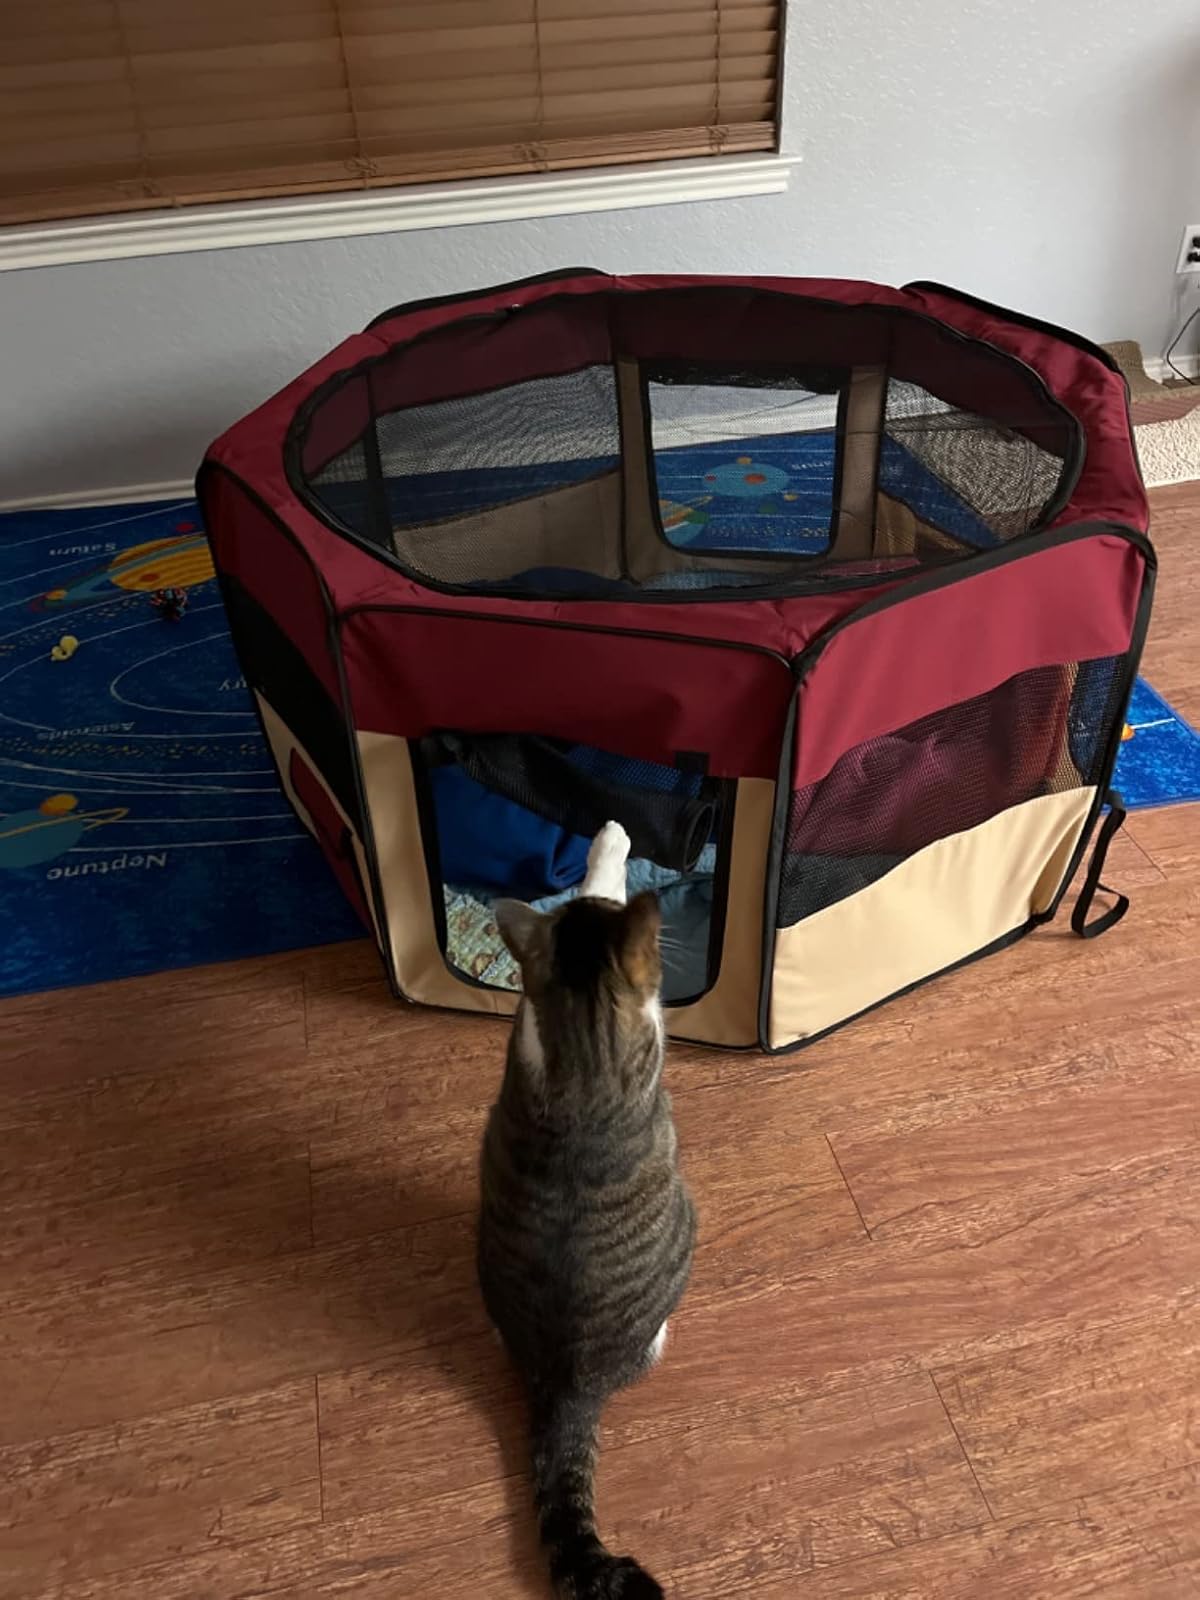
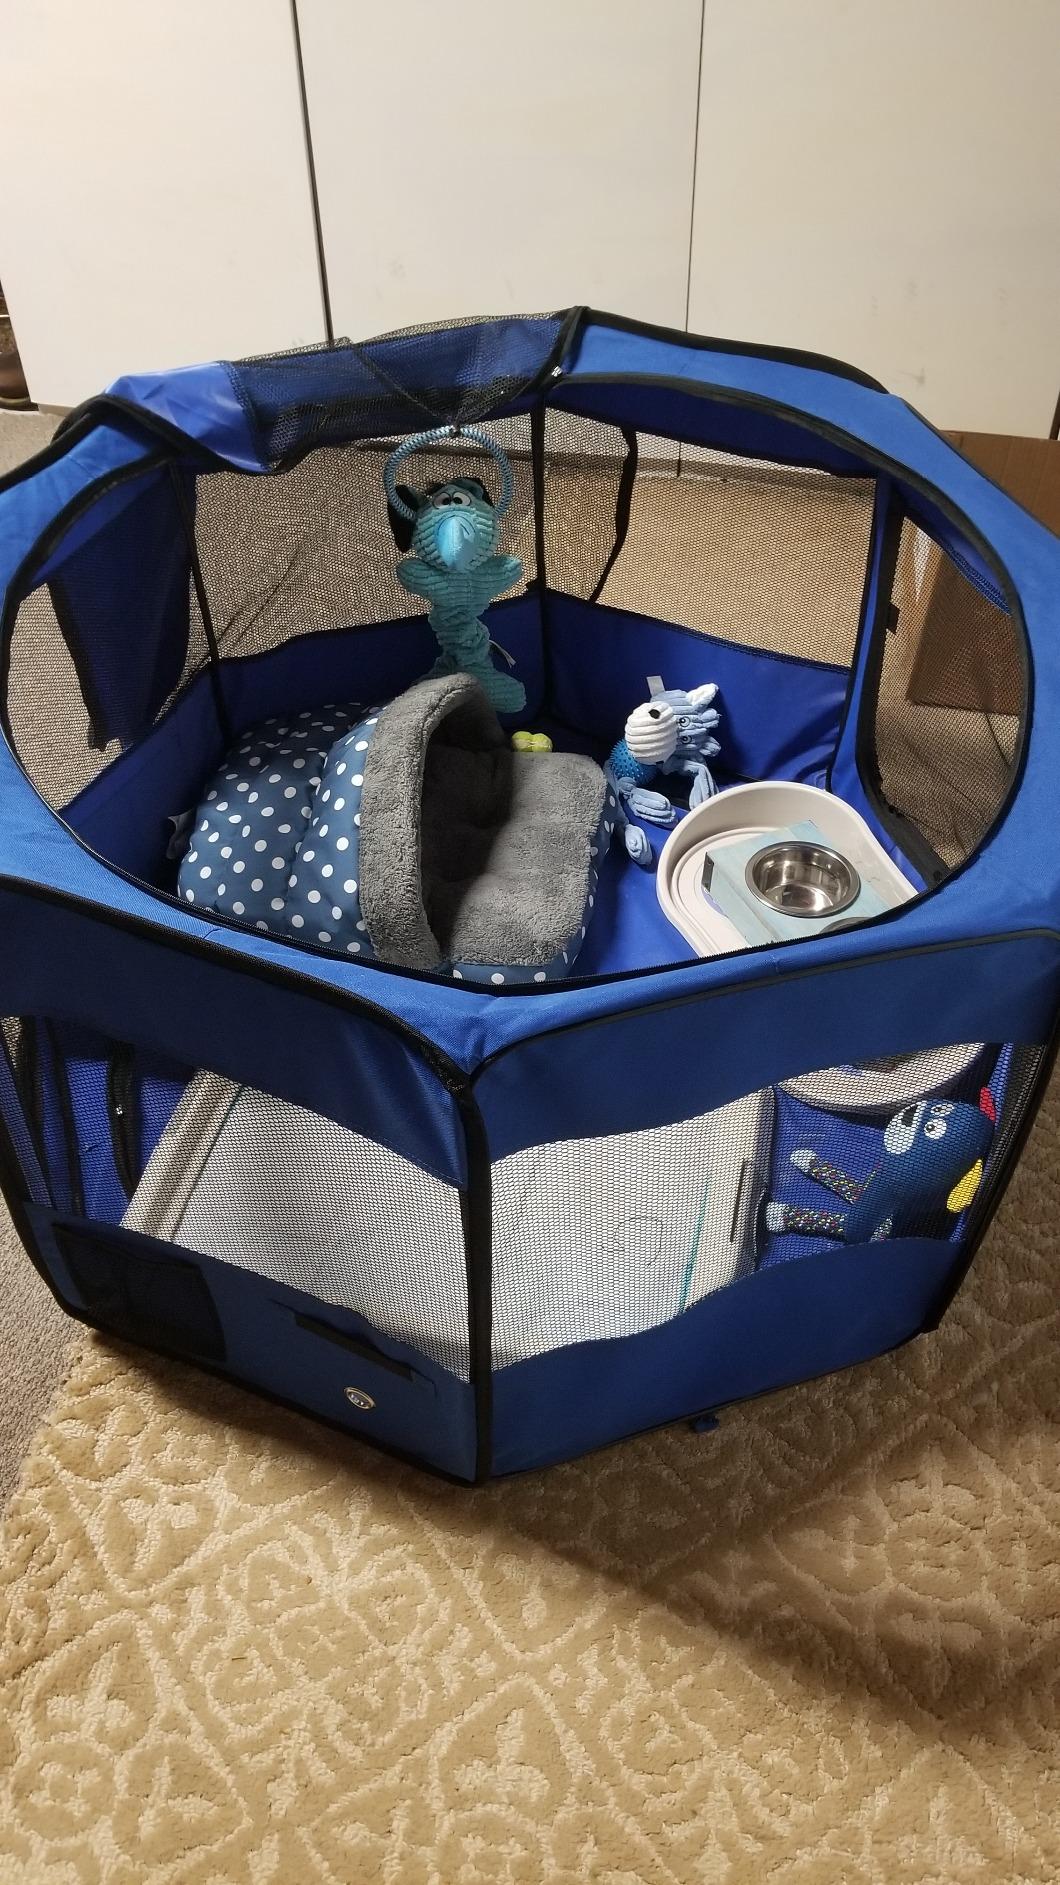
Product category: items_kennel
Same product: no